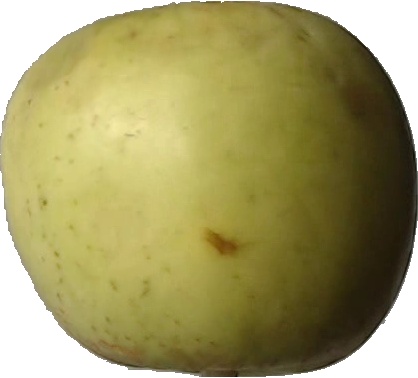
Label: apple_golden_3